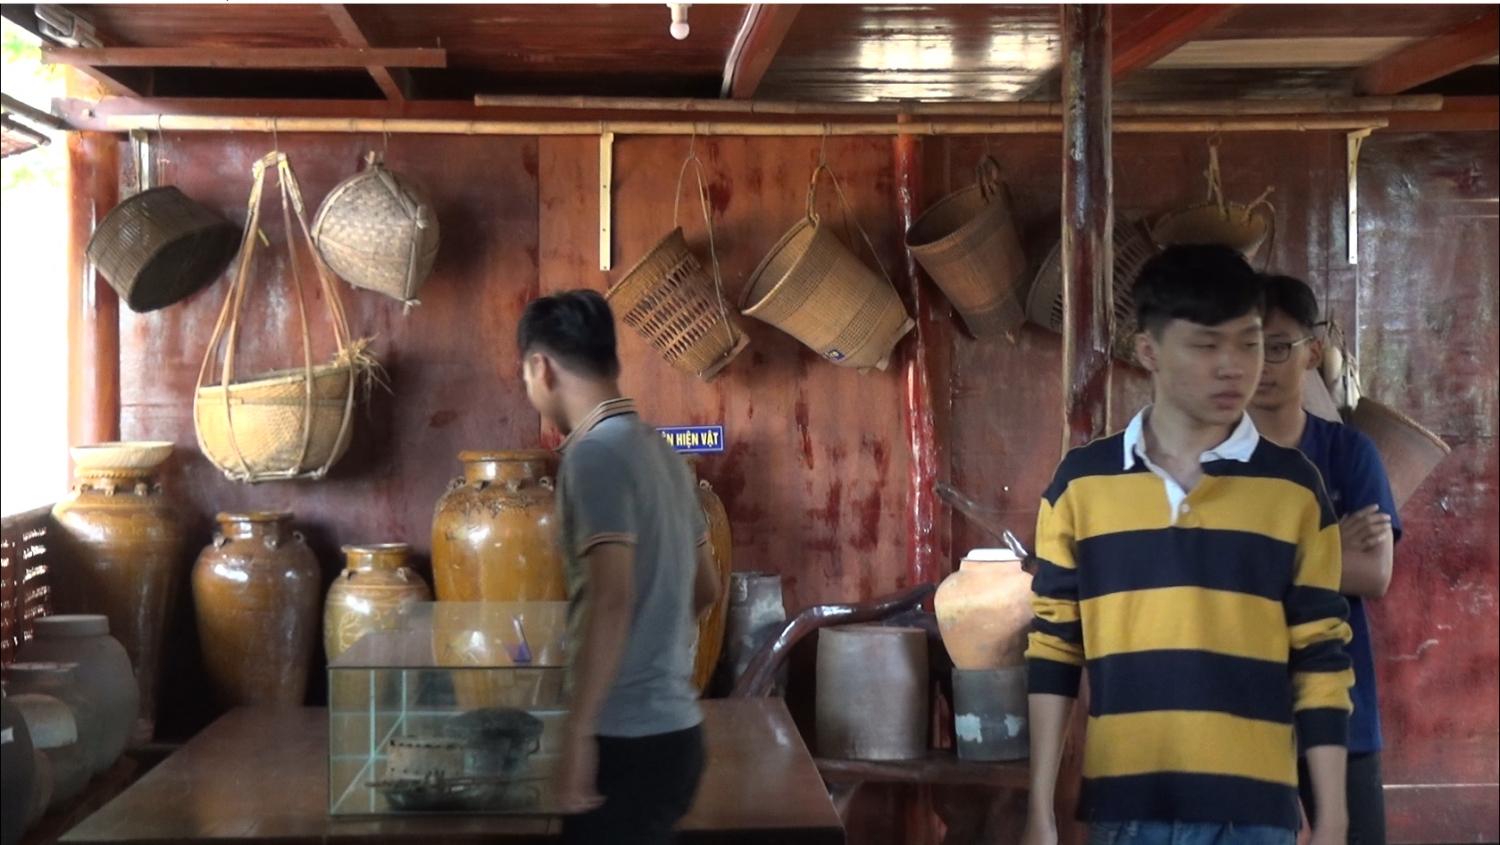
có những chiếc giỏ đang được treo ở tren tường